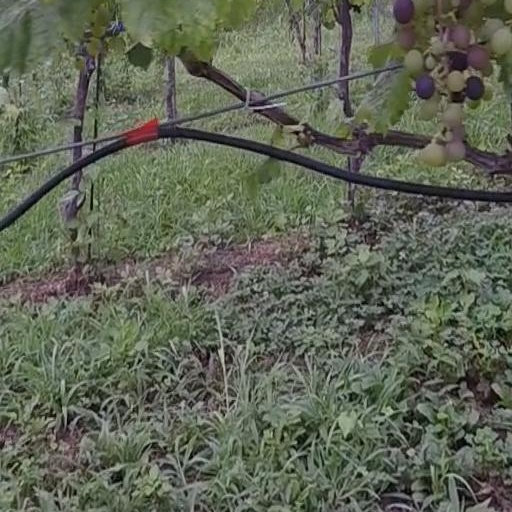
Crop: grape